Viola organista

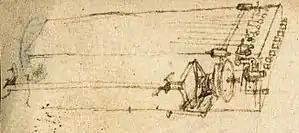
Viola organista ("Codex Atlanticus", 1488–1489)

The viola organista is a musical instrument designed by Leonardo da Vinci. It uses a friction belt to vibrate individual strings (similar to how a violin produces sounds), with the strings selected by pressing keys on a keyboard (similar to an organ). Leonardo's design has intrigued instrument makers for more than 400 years, but though similar instruments have been built, no extant instrument constructed directly from Leonardo's incomplete designs is known. Sometimes it is mistakenly referred to as the harpsichord viola, which is a different instrument.